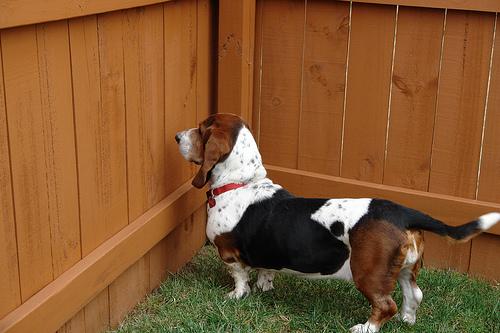
Breed: basset hound